California Institute of Abnormalarts

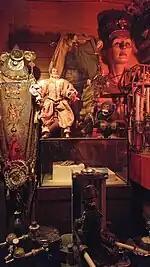
Some of the sideshow displays at the CIA, here featuring a Fiji mermaid and a monkey's paw.

Owners Carl Crew and Robert Ferguson befriended each other while they were both working as apprentice embalmers in a Los Angeles mortuary in the 1980s. In 1994, the two opened the CIA as a clandestine location for underground bands and performance art, obtaining a dilapidated building in the North Hollywood district which once served as a recording studio during the 1970s. In the late 1990s, the CIA was raided by police and ultimately shut down for serving liquor without a license; the venue remained out of operation for three years until Crew and Ferguson re-opened it in 2001 with its current sideshow-themed aesthetic.